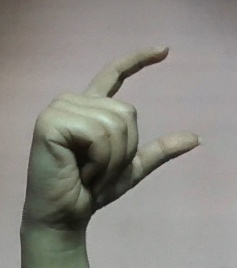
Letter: dal